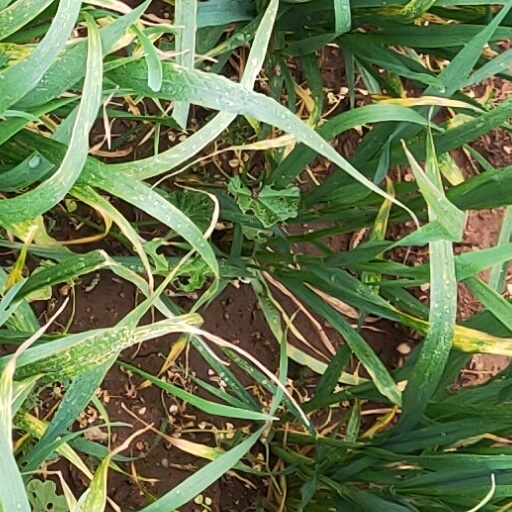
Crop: wheat